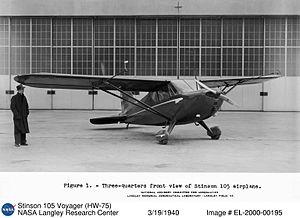
Le Stinson Voyager était un avion léger utilitaire américain des années 1940, conçu et produit par la Stinson Aircraft Company à Dayton, dans l'Ohio.